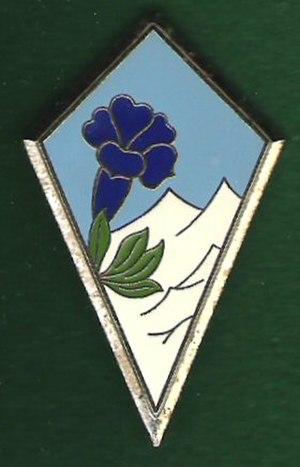
Insigne de la 27e brigade d'infanterie de montagne (France).